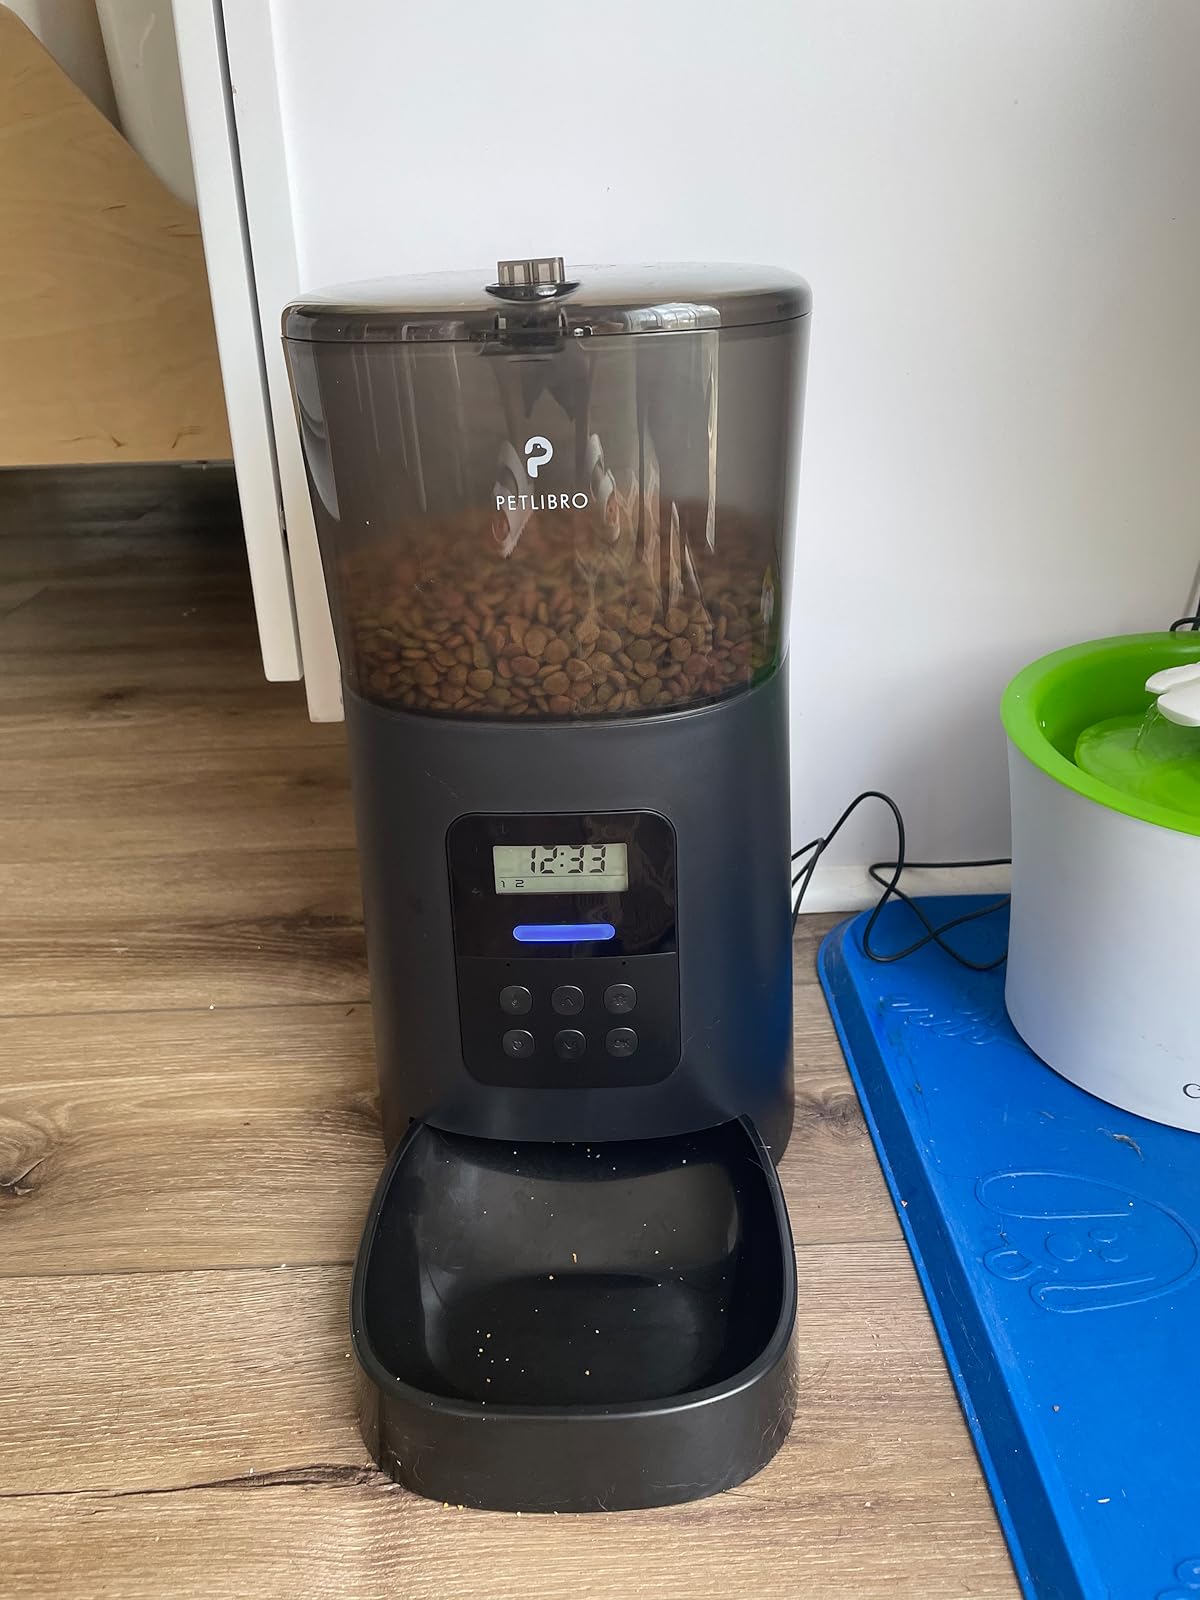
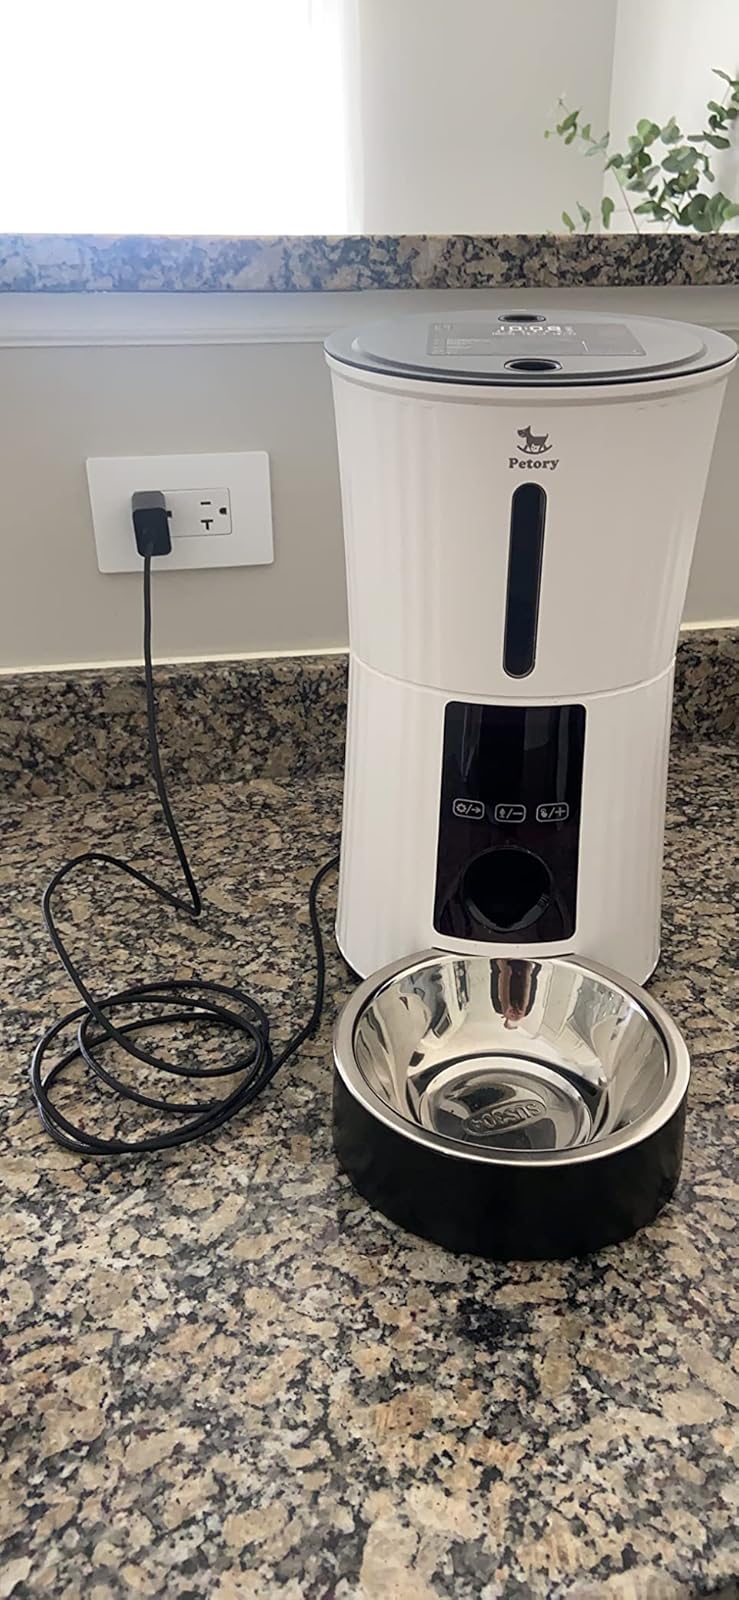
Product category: items_feeder
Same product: no